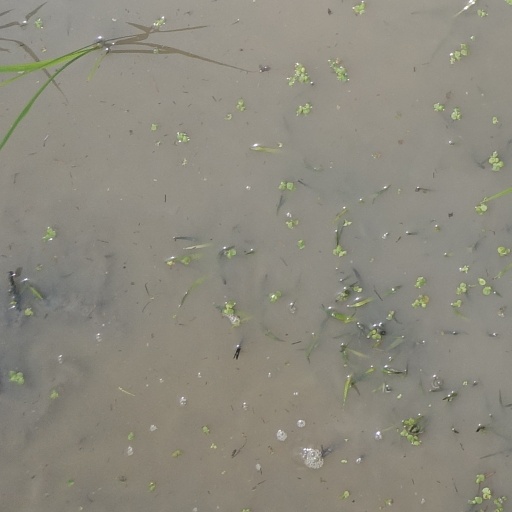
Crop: rice